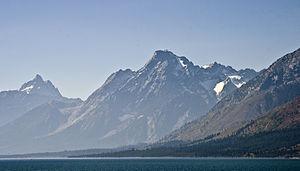
Mont Moran (centre) avec Grand Teton à gauche derrière le mont. St. John, vue sur le lac Jackson depuis le nord, parc national de Grand Teton, Wyoming, États-Unis